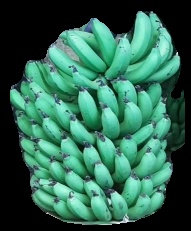
Variety: pachbale
Grade: grade1